Tornado Alicia Black

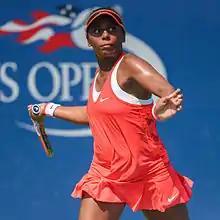
Black at the 2015 US Open

She was taught by Rick Macci, a former tennis player. Macci taught many people including Serena and Venus Williams.